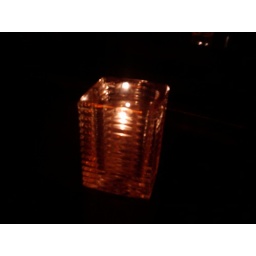
I swear there are only two kinds of bar candles in Seattle